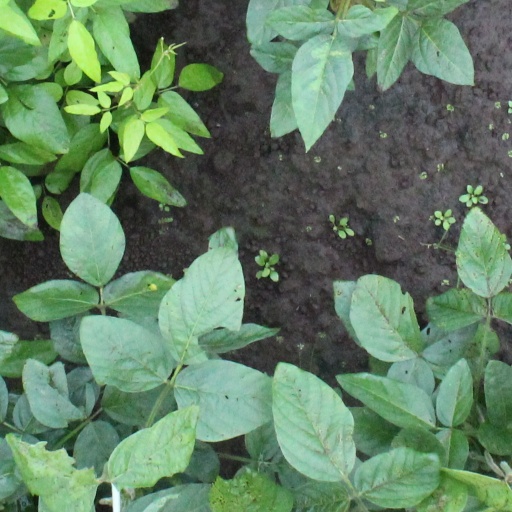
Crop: soybean